Tham Luang cave rescue

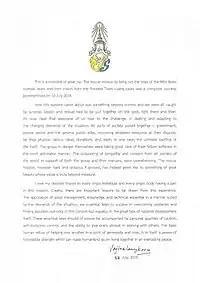
In this letter, King Maha Vajiralongkorn gives thanks to the people who participated in the rescue.

Residents of Chiang Rai province volunteered to cook, clean for, and otherwise support the missing team's families and the rescue teams at the encampment by the cave mouth. Social media was used to draw attention to the rescue attempts. Classmates and teachers of the team spent time chanting and praying for the missing boys. Classmates of one of the boys made 1,000 paper cranes for him, while praying for his safe return. Local schools donated money to help the parents with living costs, as many of them stopped working in order to follow the rescue attempts.